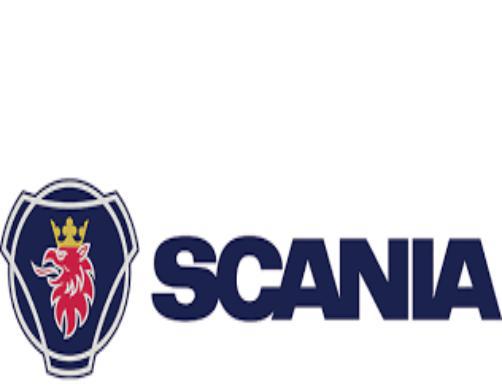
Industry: Transportation